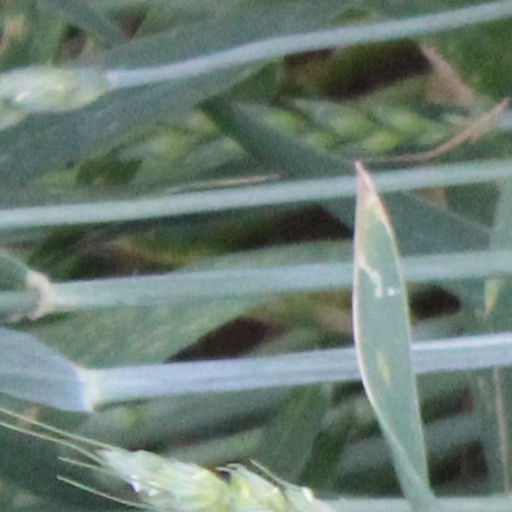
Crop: wheat